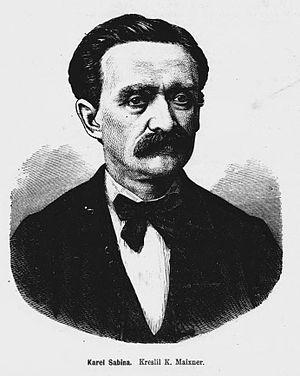
Karel Sabina, né le 29 décembre 1813 à Prague et mort le 9 novembre 1877 à Prague, est un écrivain, journaliste, librettiste, critique littéraire et homme politique tchèque. Il est surtout connu comme l'auteur du livret de l'opéra de Bedřich Smetana La Fiancée vendue. En tant que le critique et l'éditeur il a été un grand promoteur de Karel Hynek Mácha et il a écrit portrait de Mácha. En 1948, Il a rejoint la révolution, en tant que chef des démocrates radicaux. Parce qu'il a été emprisonné dans les années 1849-1857. Après sa sortie de prison, il est devenu impliqué dans la vie littéraire. Mais il était aussi l'informateur de la police secrète, avec la tâche de surveiller le mouvement national tchèque. Il a été révélé en 1872. Puis il a été coupé de la société nationale tchèque et il a vécu caché jusqu'à son décès.